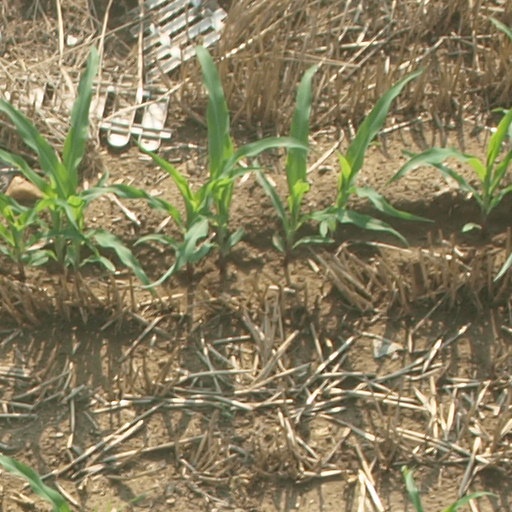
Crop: maize; corn